Bedford Park, Toronto

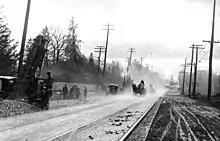
Work on streetcar rails on Lawrence Avenue and Yonge Street, c. 1922. Streetcars service began in Bedford Park in 1890.

In 1890 Bedford Park was amalgamated with the hamlets of Davisville and Eglinton to the south, and incorporated as the Town of North Toronto. In the same year, the Metropolitan Street Railway of Toronto began service to the area, encouraging residential development.